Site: brandenburg
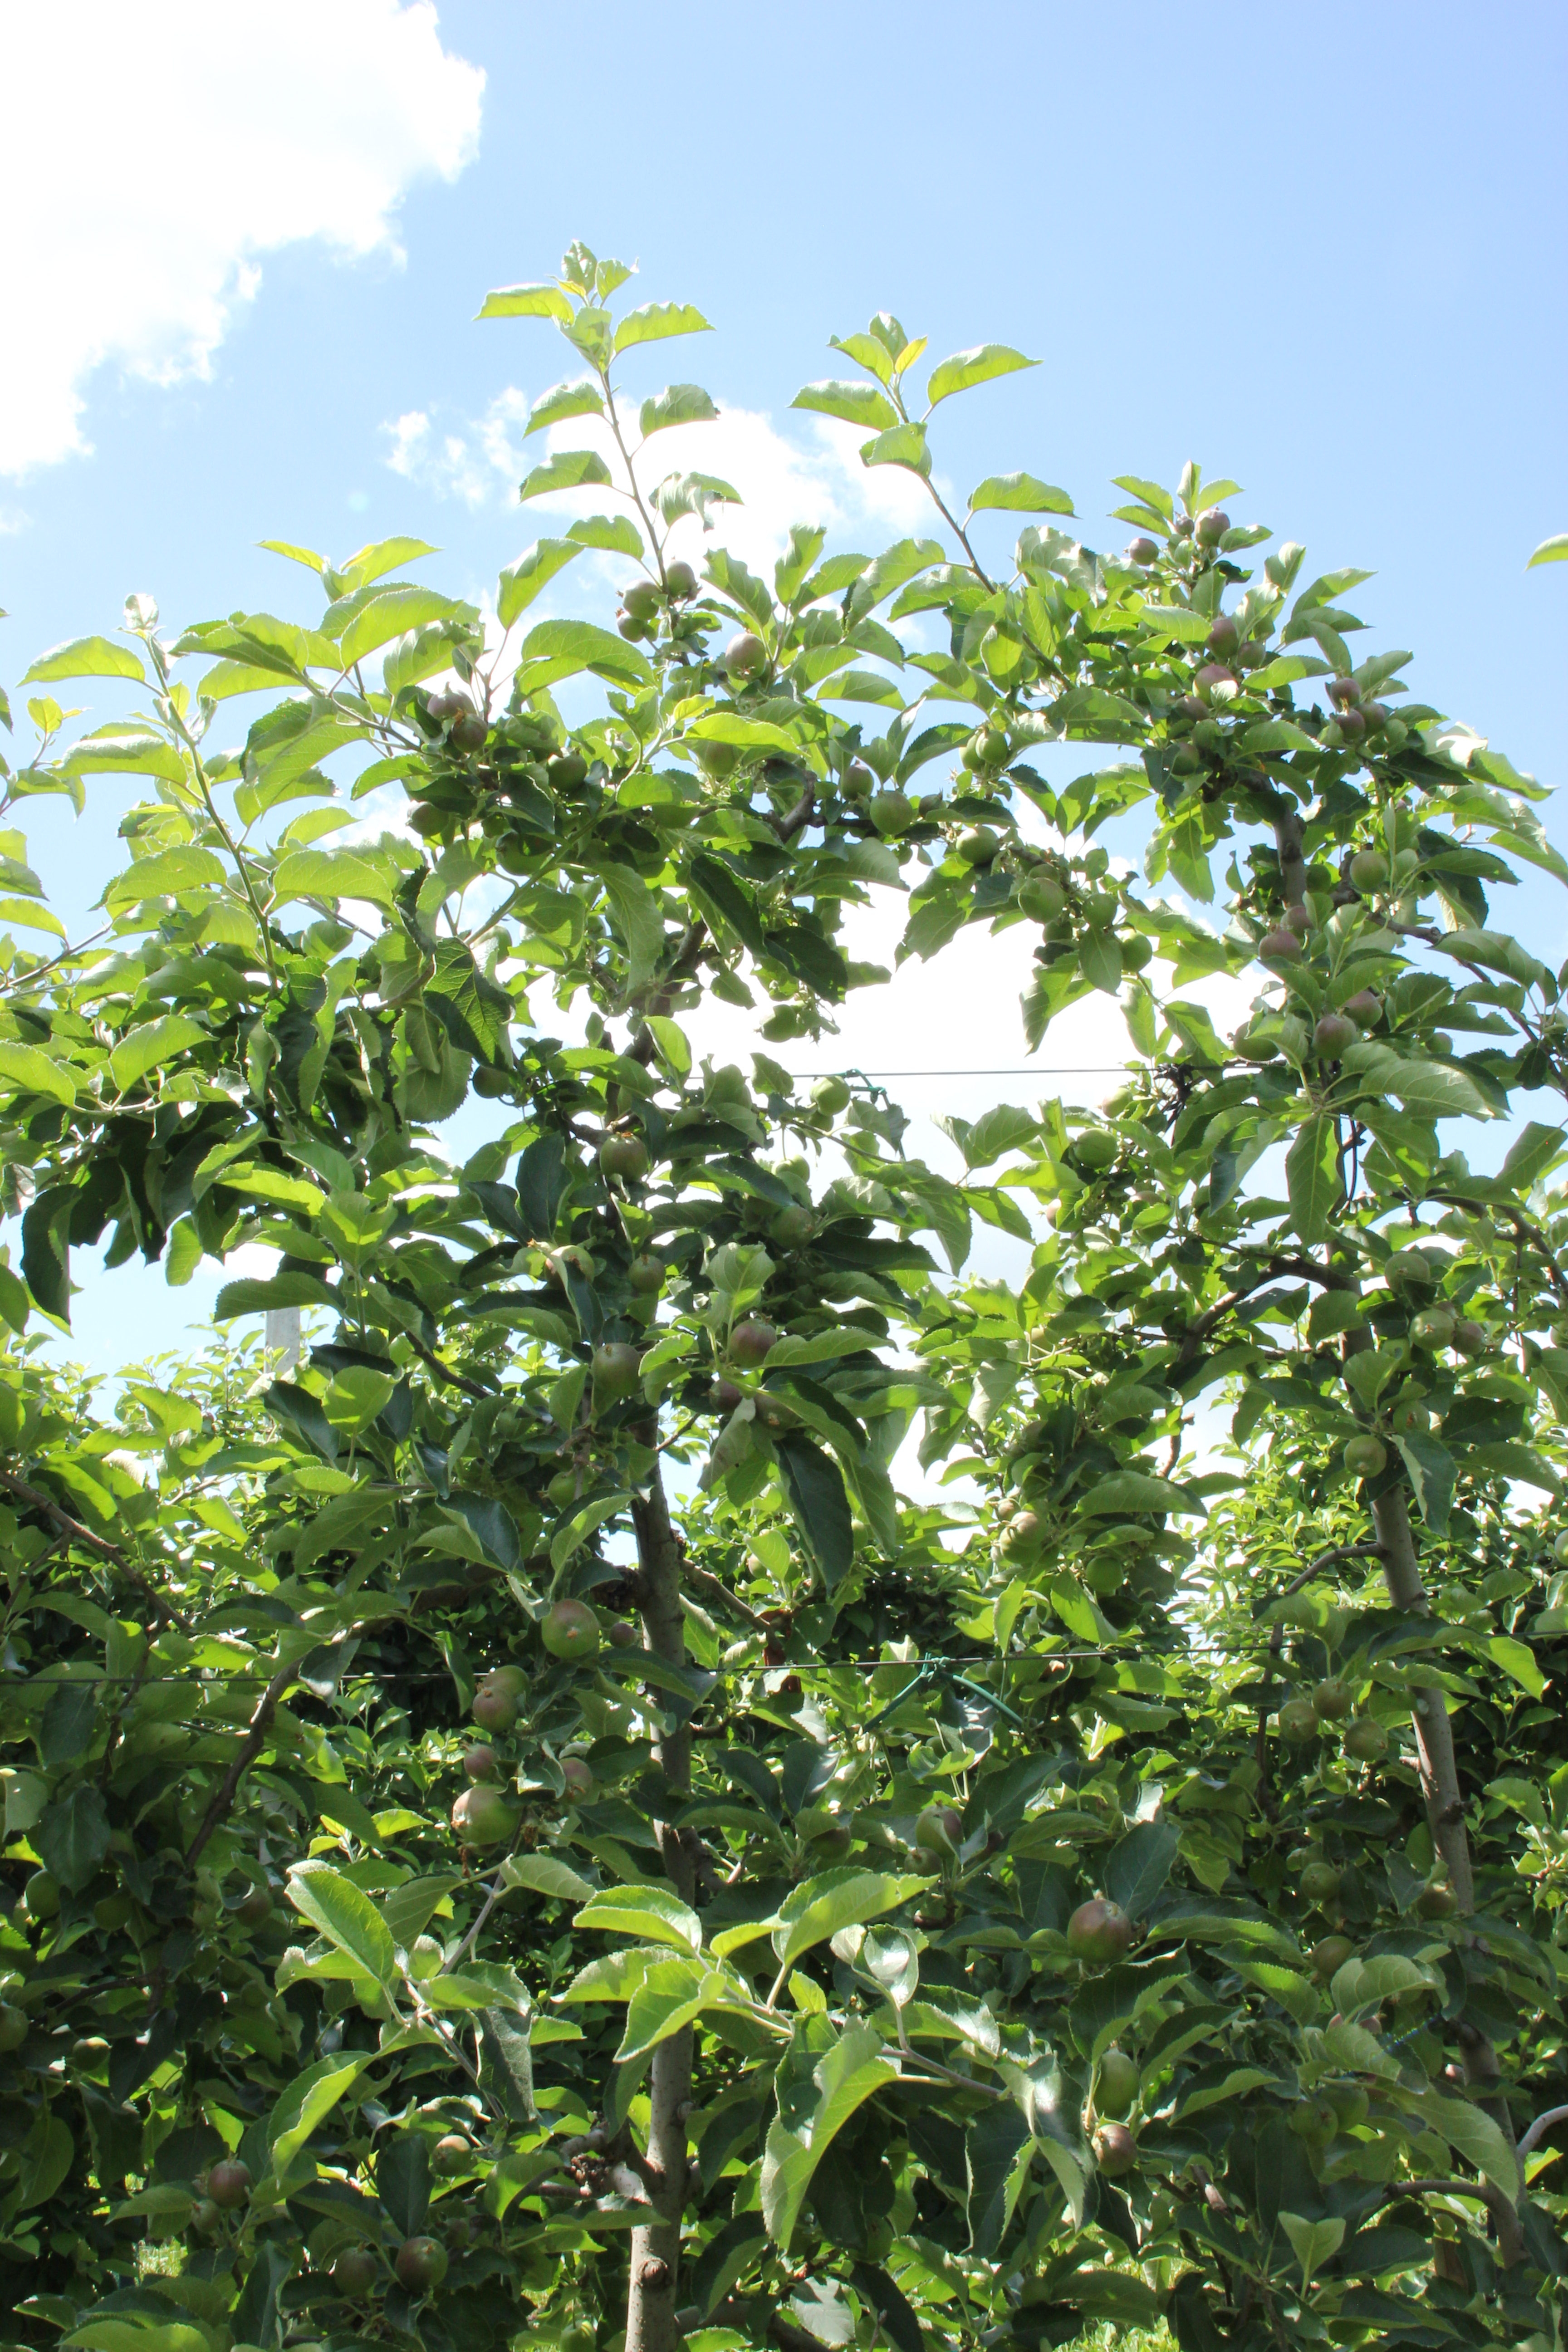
Growth stage (BBCH 73): Development of fruit